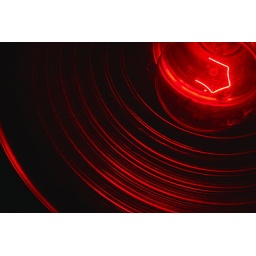
Red party bulb in a silver work lamp